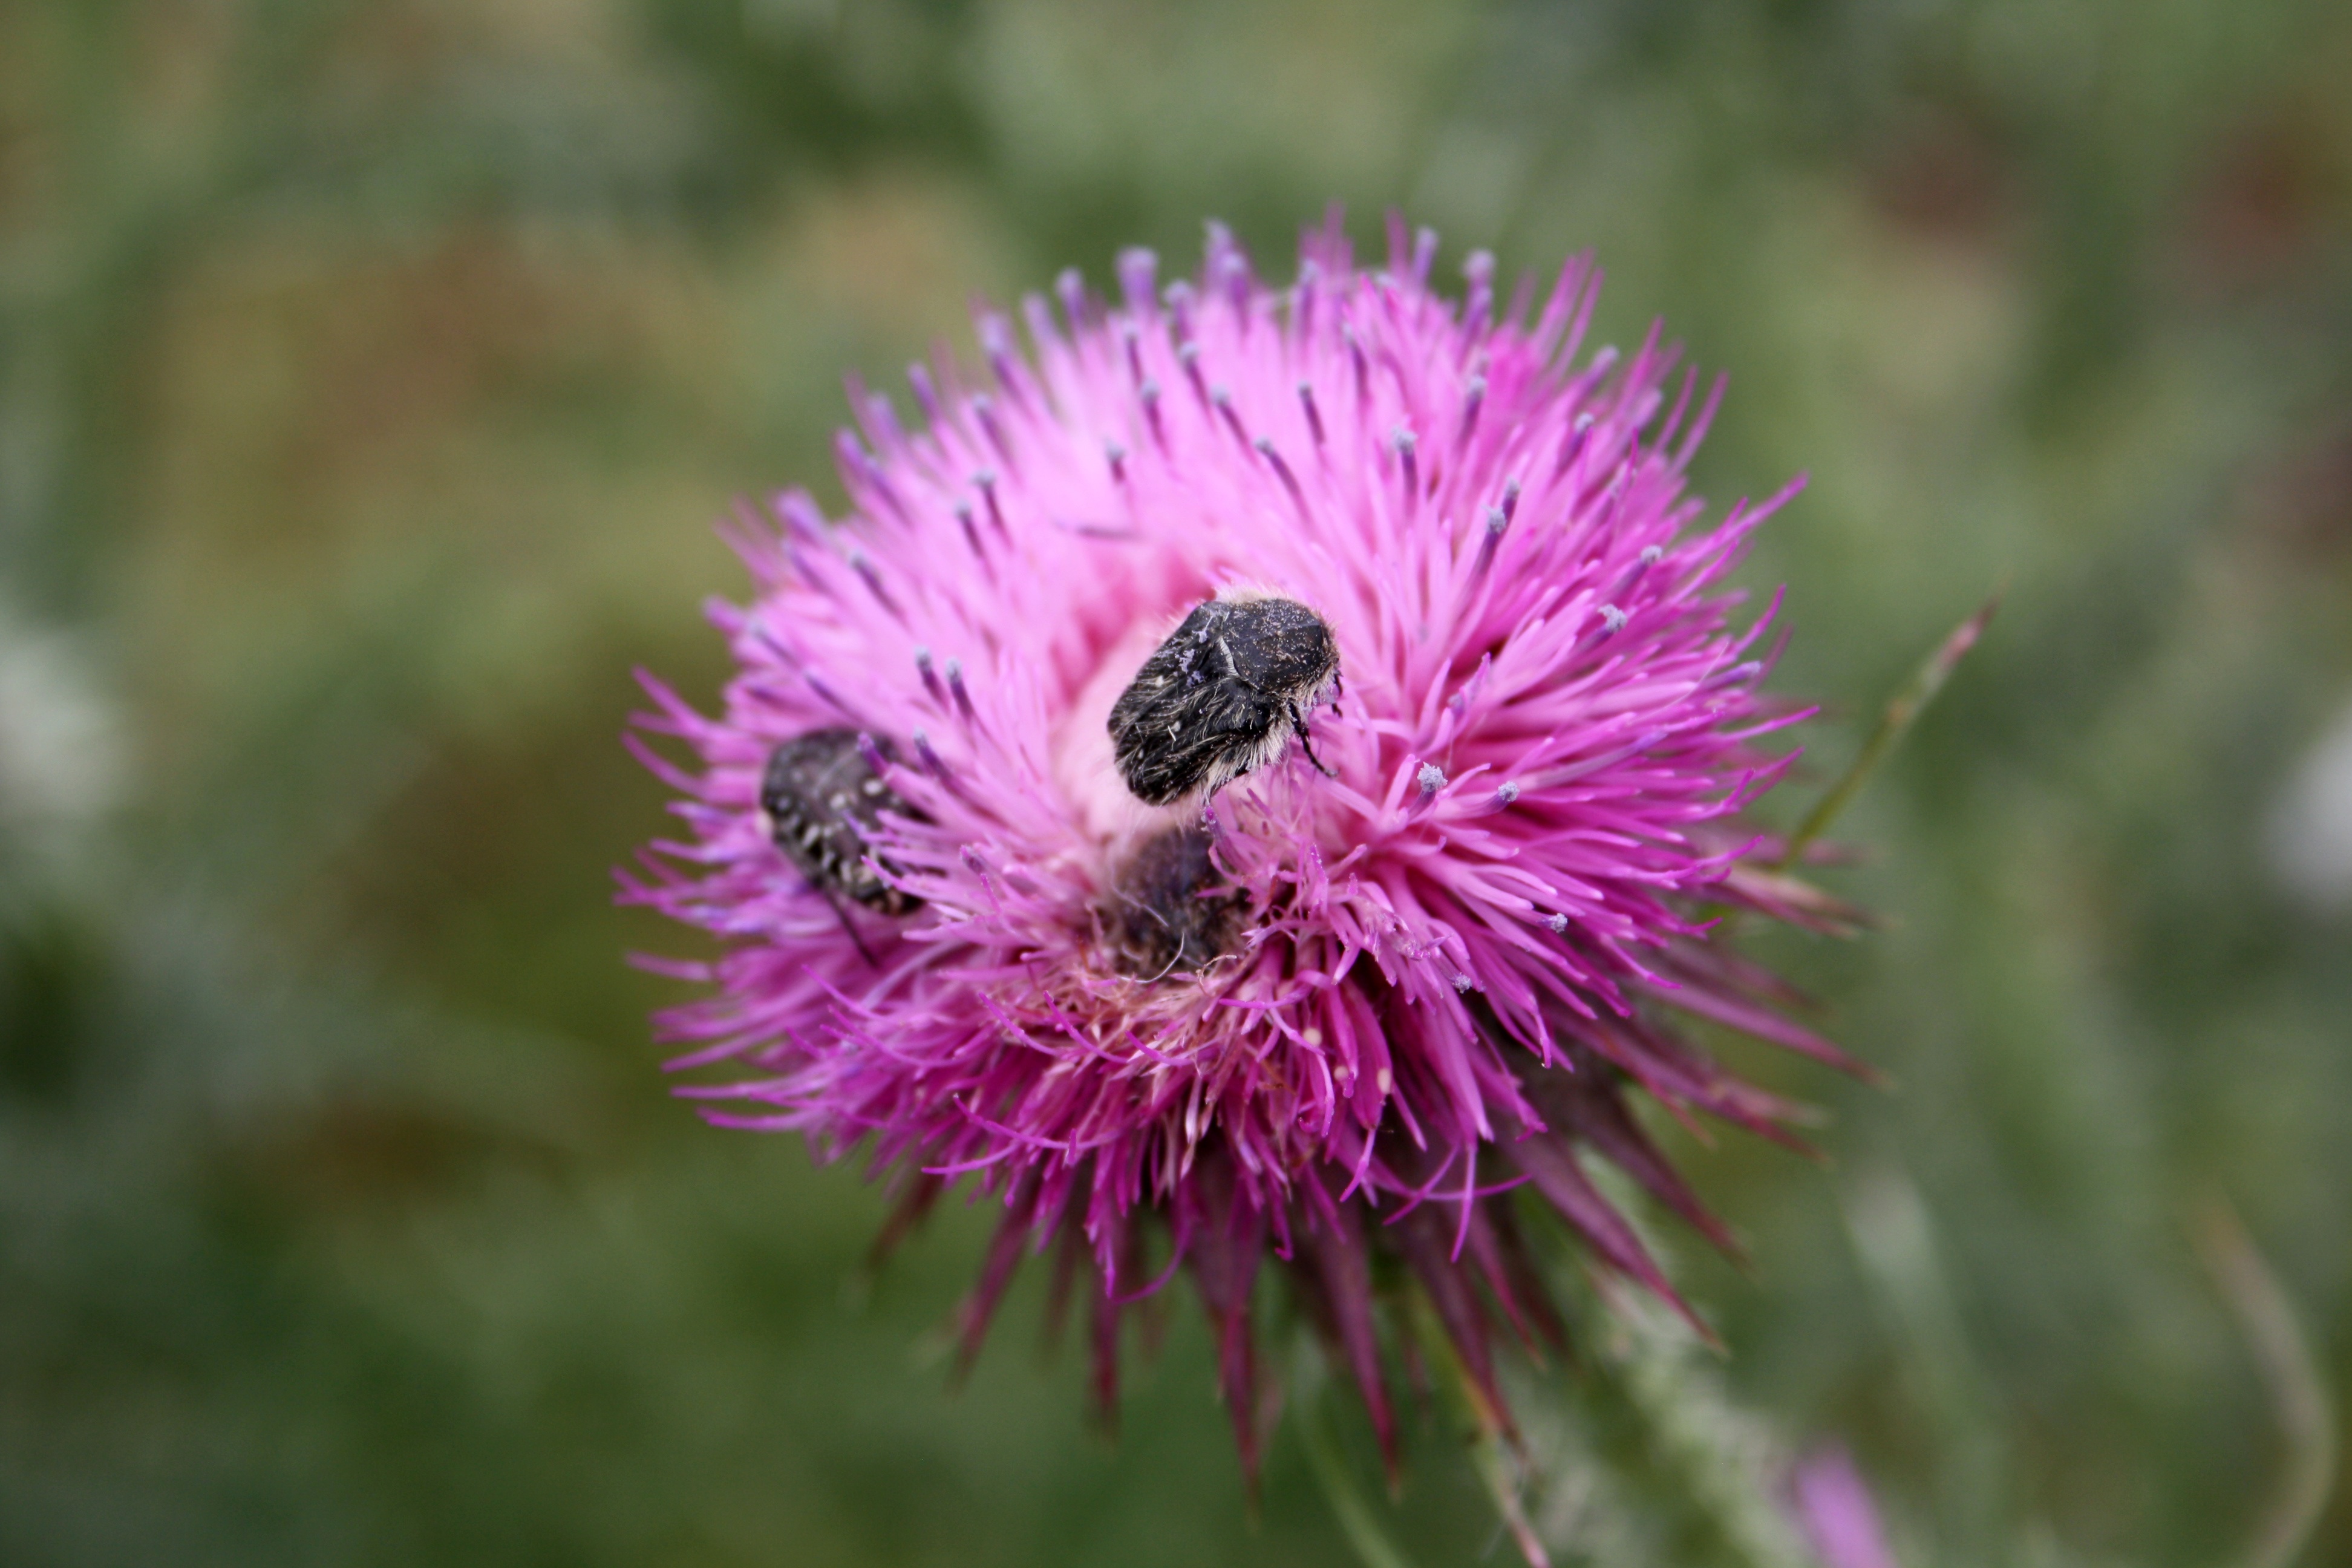
plant, flower, petal, flora, wildflower, close up, thistle, macro photography, flowering plant, daisy family, silybum, annual plant, land plant